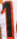
Number: 1